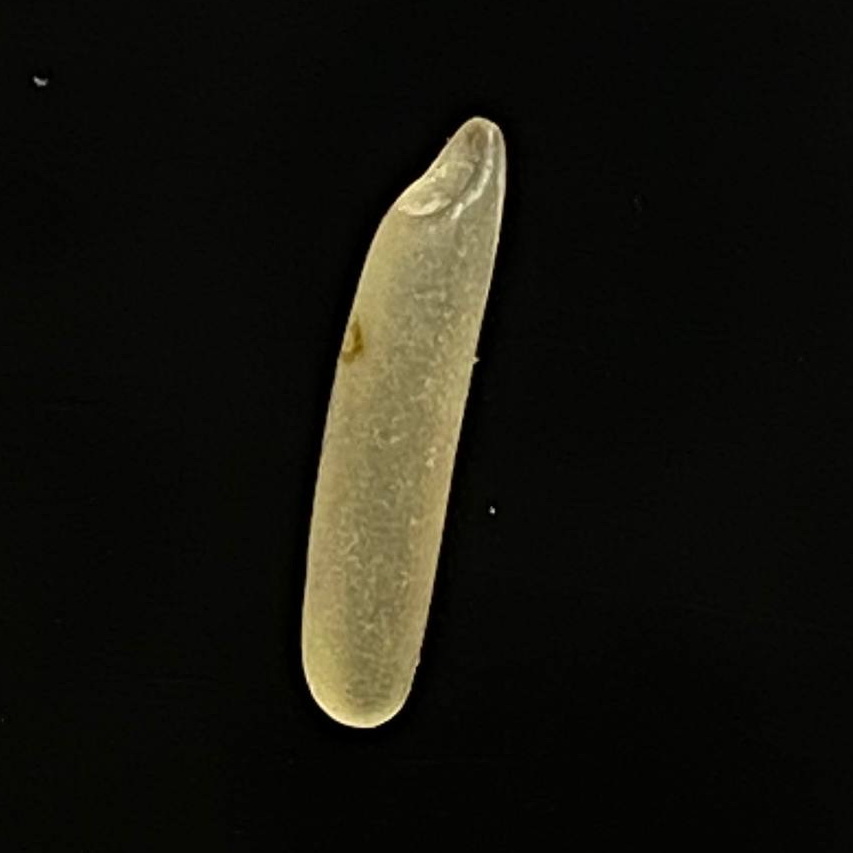
Rice variety: Bashmoti